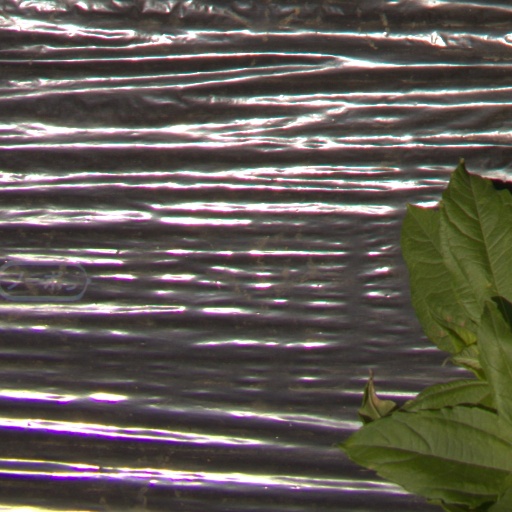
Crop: Jerusalem artichoke